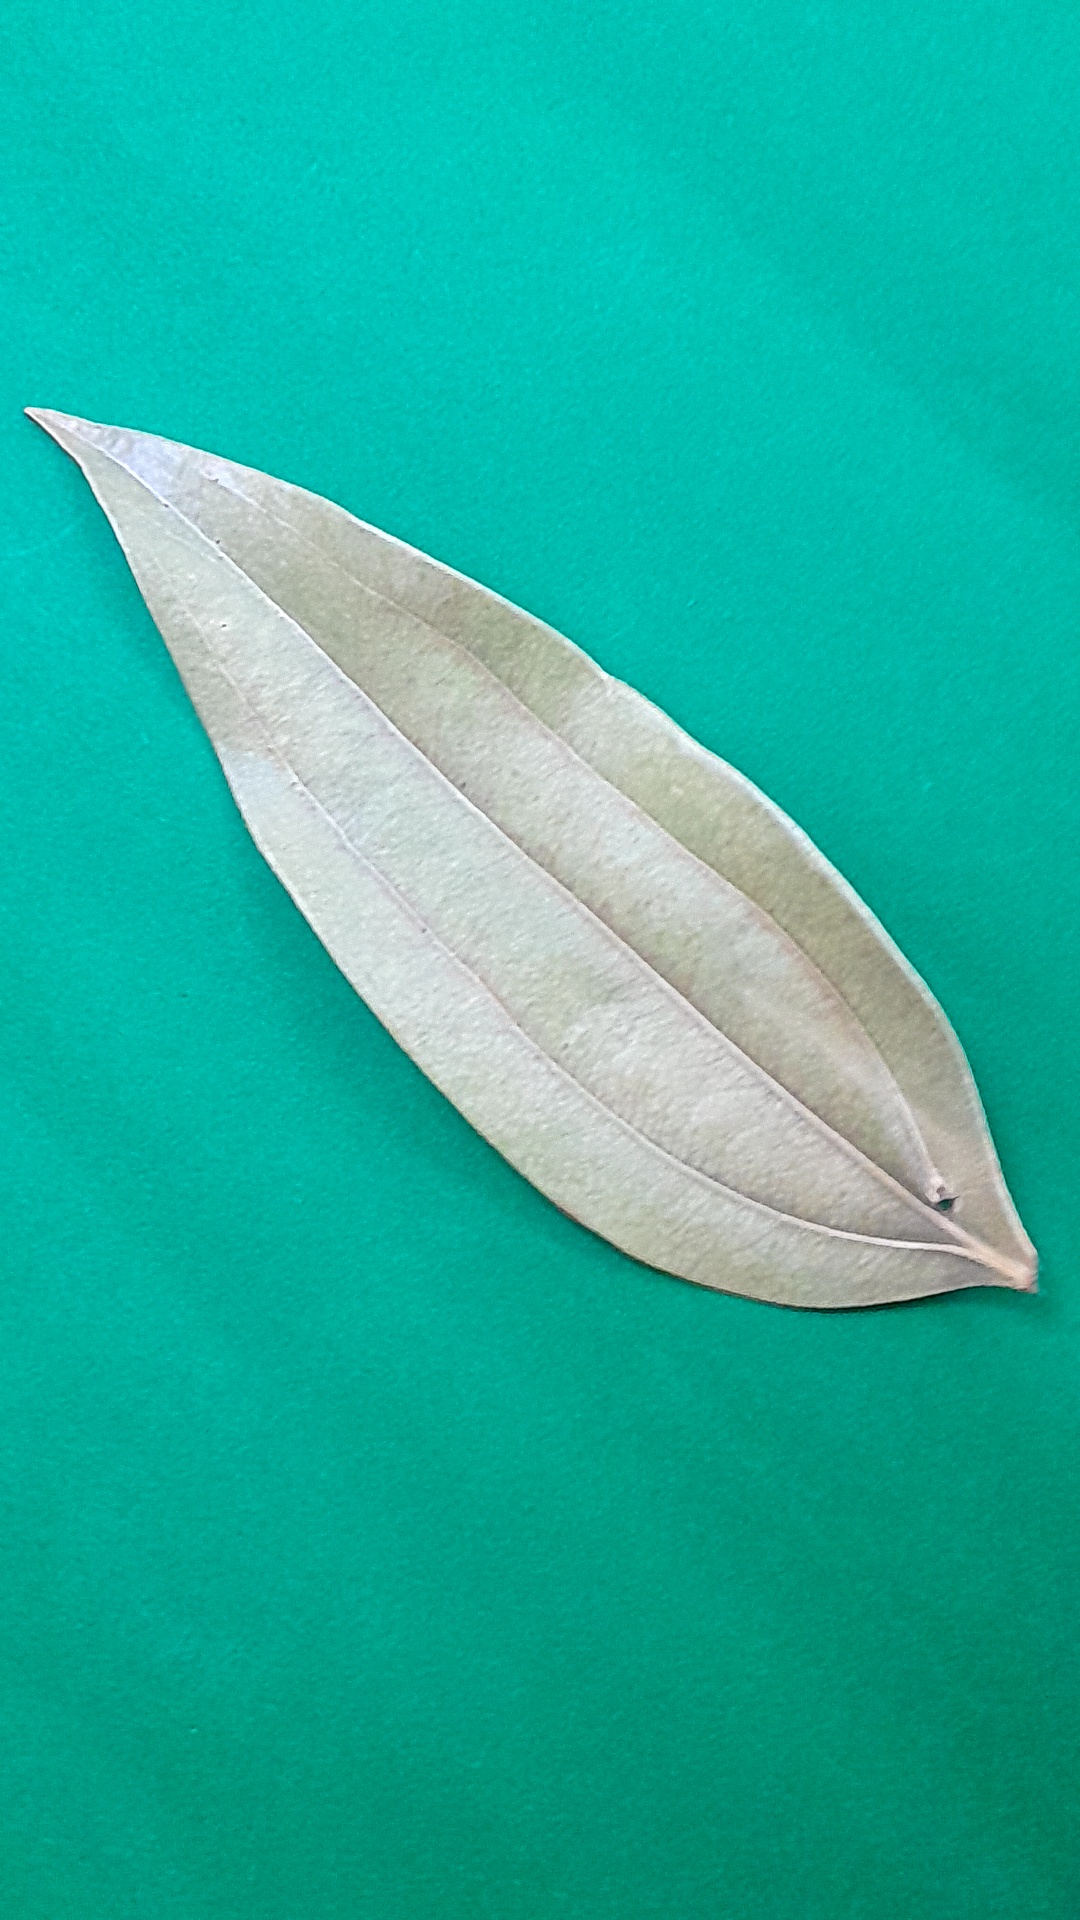
Label: Dry Leaf